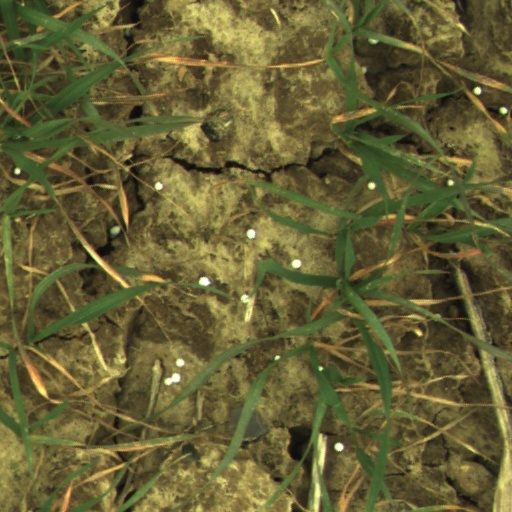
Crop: wheat